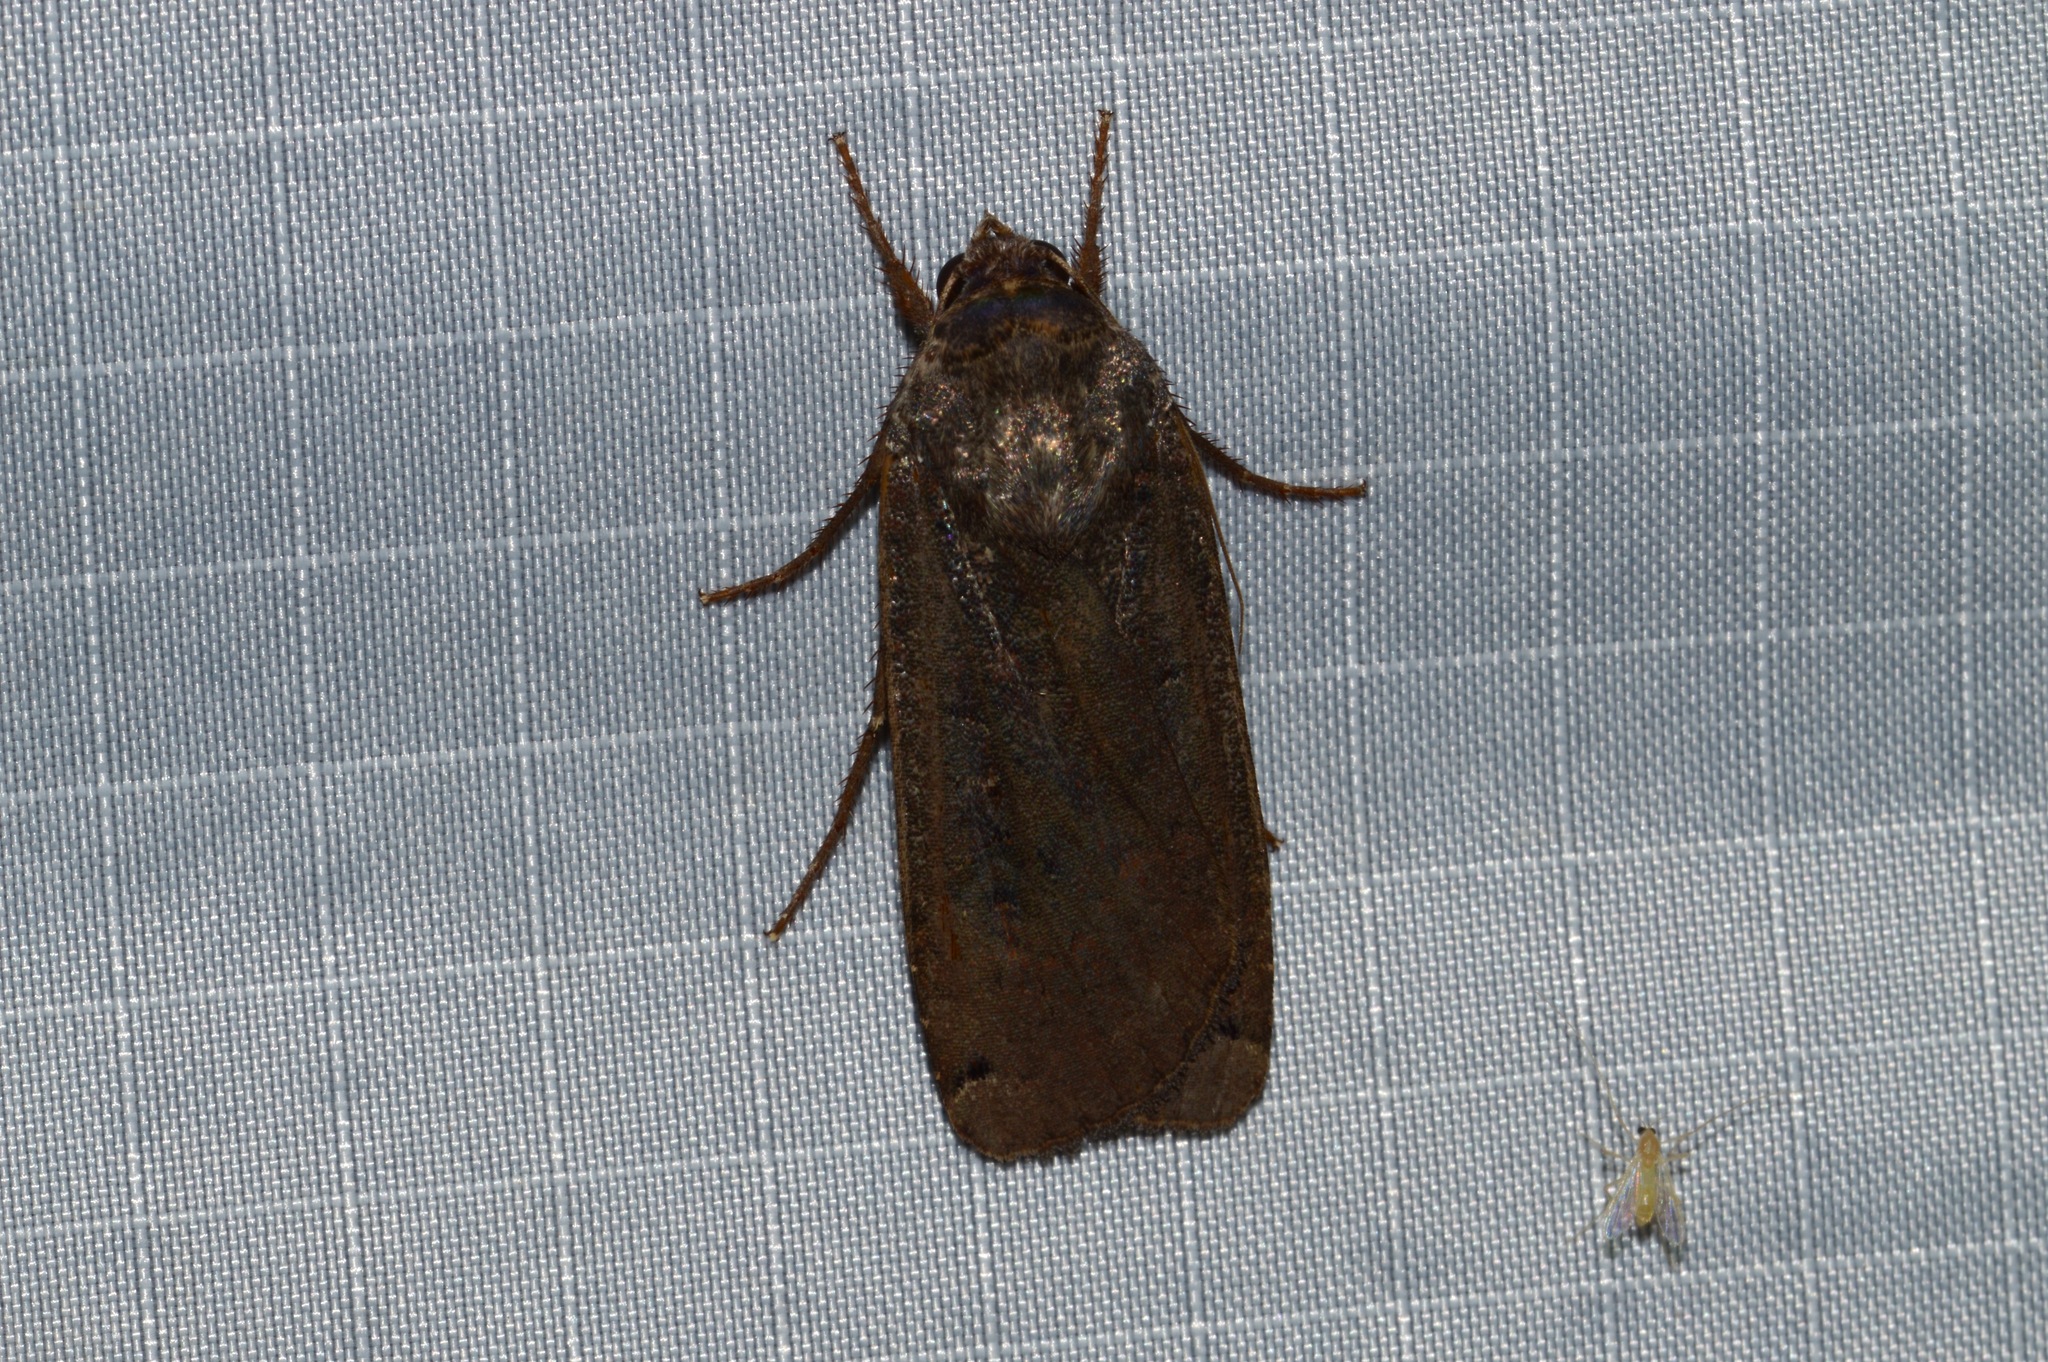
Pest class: cutworms